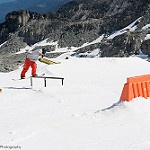
Label: glacier